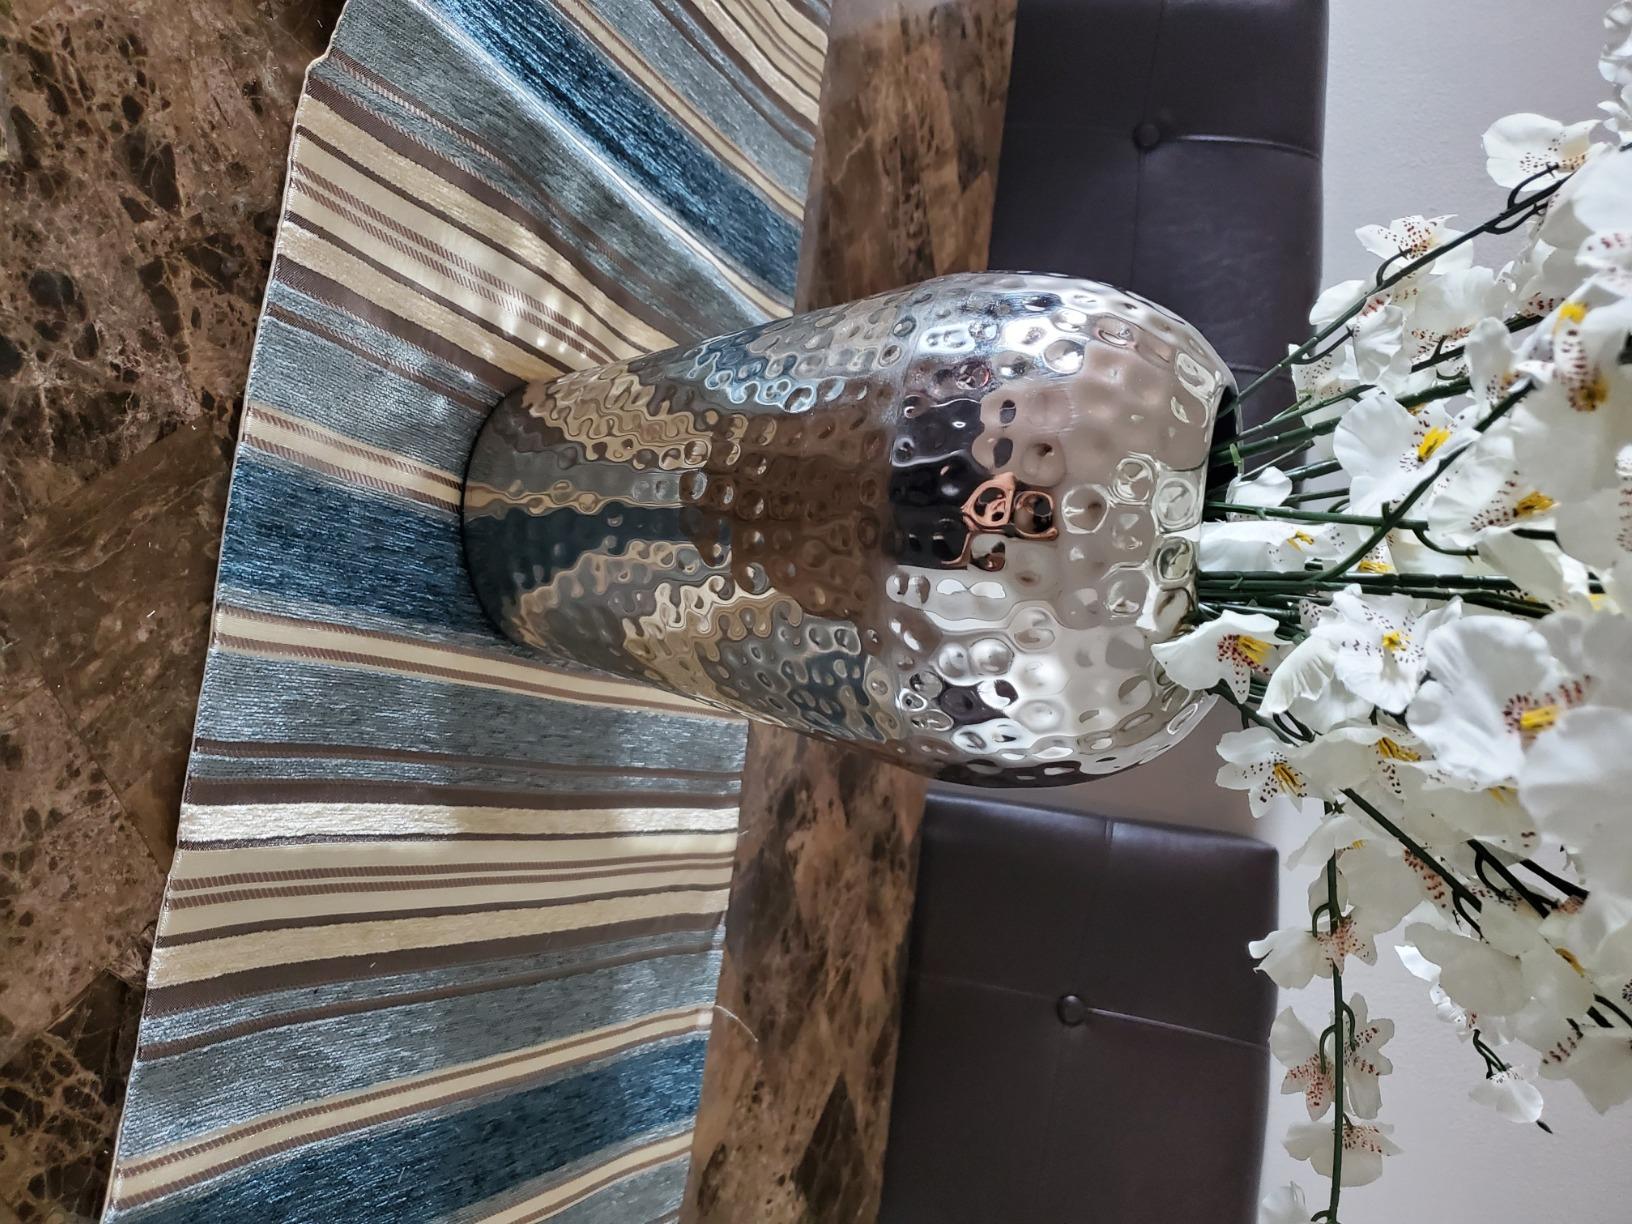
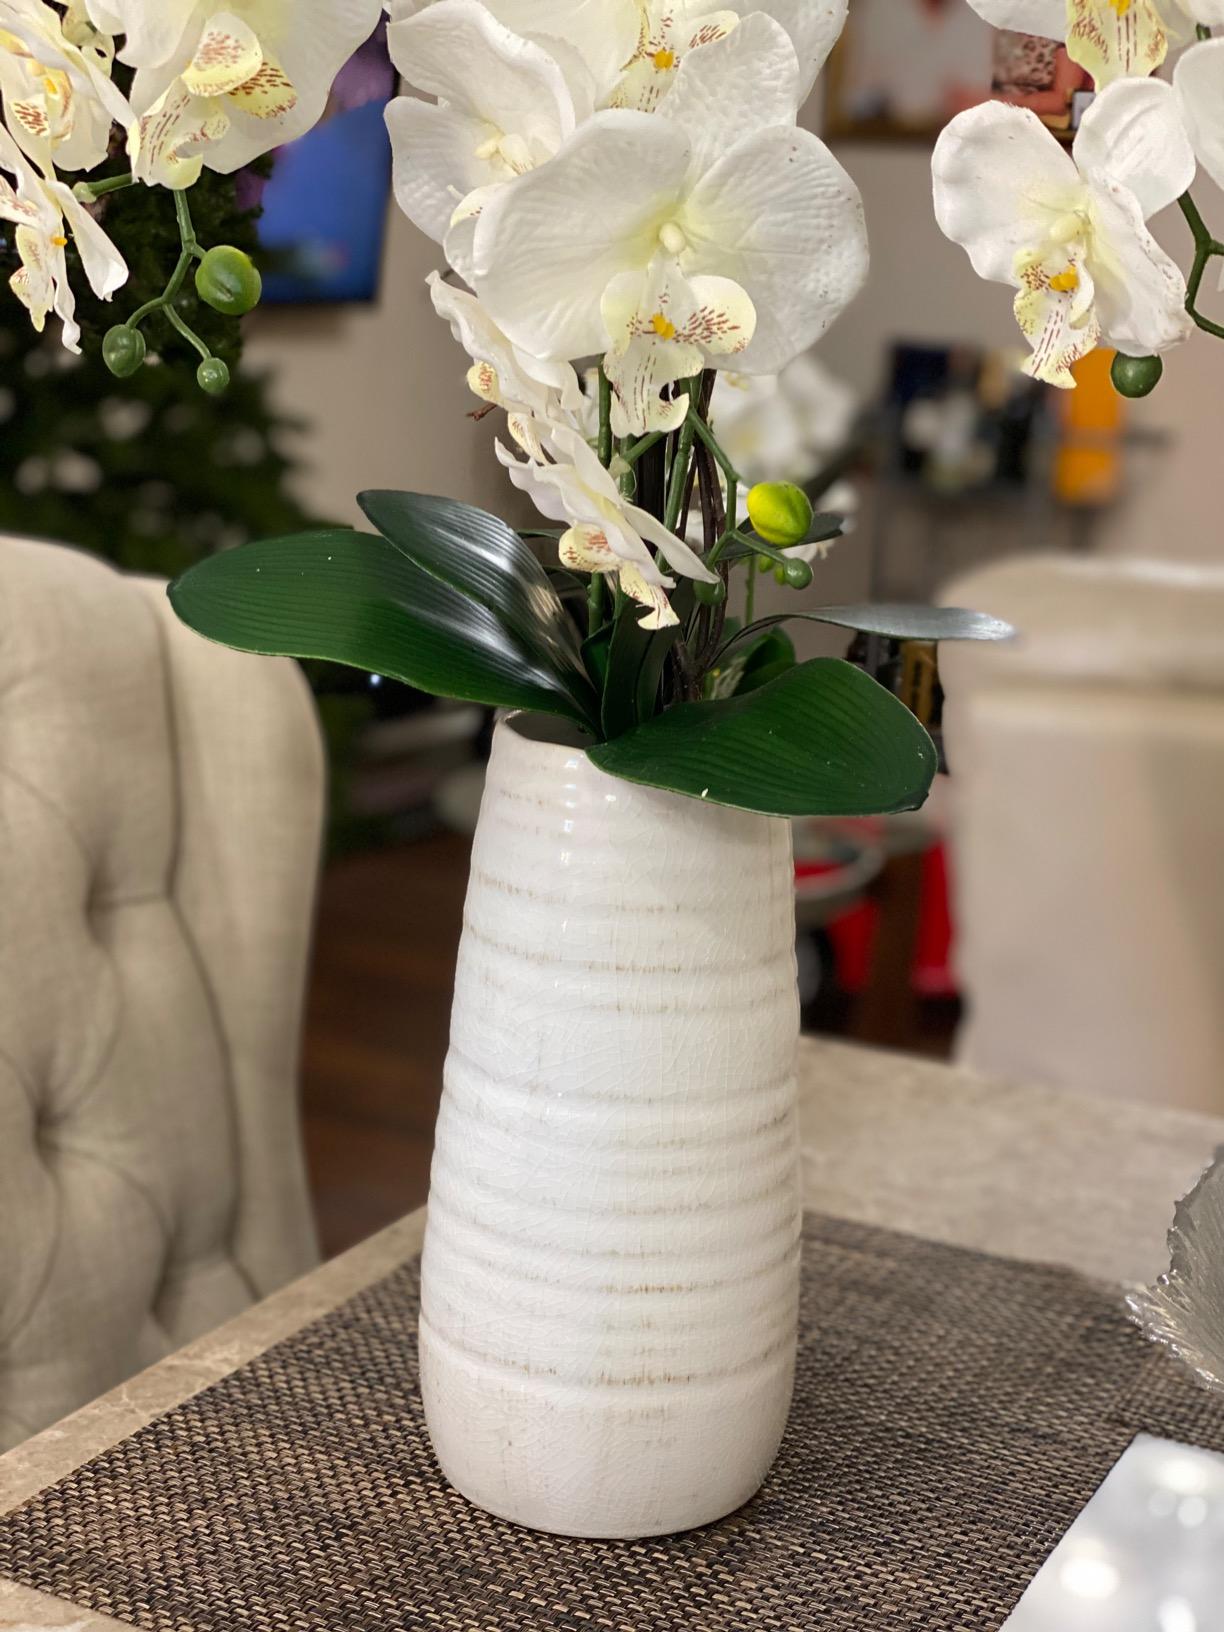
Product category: vase
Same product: no